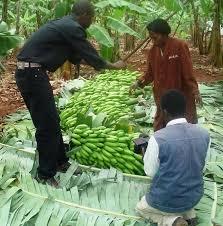
Hapa ni shambani. Kuna mimea mingi ya ndizi. Kuna watu watatu. Wanaume wawili na mwanamke mmoja. Kuna ndizi ambazo zimekwisha vunwa.